Shayna Baszler

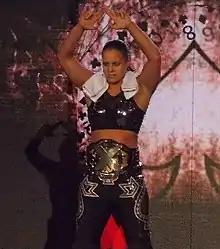
Baszler is a two-time NXT Women's Champion and held the title for a combined total of 549 days, making it the longest reign in the title's history.

On Week 1 of the 2024 Spring Breakin' edition of "NXT", Baszler made her return to NXT teaming with Lola Vice against Natalya and Karmen Petrovic. At Week 2 of Spring Breakin', Vice won the match. Baszler entered the Queen of the Ring tournament, defeating Maxxine Dupri in the first round but lost to Iyo Sky in the quarterfinals. On the May 14 episode of "NXT", Natalya and Petrovic challenged Vice and Baszler to a tag team match on next week's episode, which was made official. On the May 20 episode of "Raw", Baszler and Stark won a fatal four-way tag team match to became the number one contenders for Bianca Belair and Jade Cargill's WWE Women's Tag Team Championship. On the May 21 episode of "NXT", Baszler and Vice was defeated by Natalya and Petrovic. After that, Vice turned on Baszler, and a brawl started between the two. NXT General Manager Ava then announced a match between the two at NXT Battleground, where Baszler proposed an NXT Underground match, which was made official. On June 4 episode of "Raw", Baszler and Stark challenged Belair and Cargill to a title match, but ended in a disqualification win for Belair and Cargill after Alba Fyre and Isla Dawn interfered. On June 9 at Battleground, Baszler was defeated by Vice. On June 15 at , Baszler and Stark competed in a triple threat tag team match for the WWE Women's Tag Team Championship, which The Unholy Union won. On the July 8 episode of "Raw", Baszler and Stark aligned themselves with the returning Sonya Deville after weeks of declining the latter's offer, turning heel and later calling themselves Pure Fusion Collective. On May 2, WWE informed that Baszler's contract will expire on July 31, ending her eight-year tenure with the company and effectively disbanding Pure Fusion Collective.